Ladinian

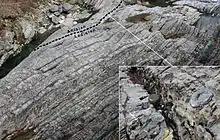
The GSSP of the Ladinian at Bagolino in Italy

The Ladinian was established by Austrian geologist Alexander Bittner in 1892. Its name comes from the Ladin people that live in the Italian Alps (in the Dolomites, then part of Austria-Hungary).